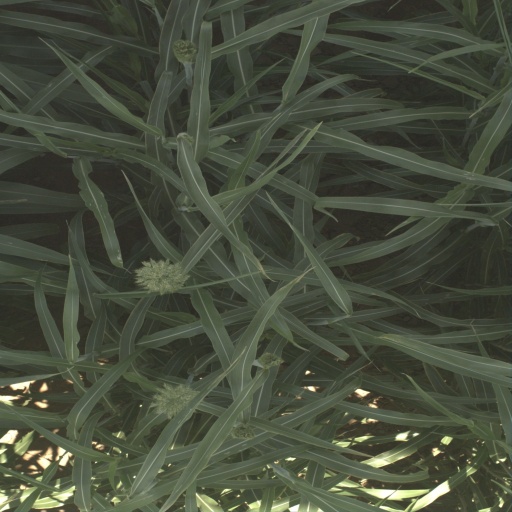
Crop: sorghum